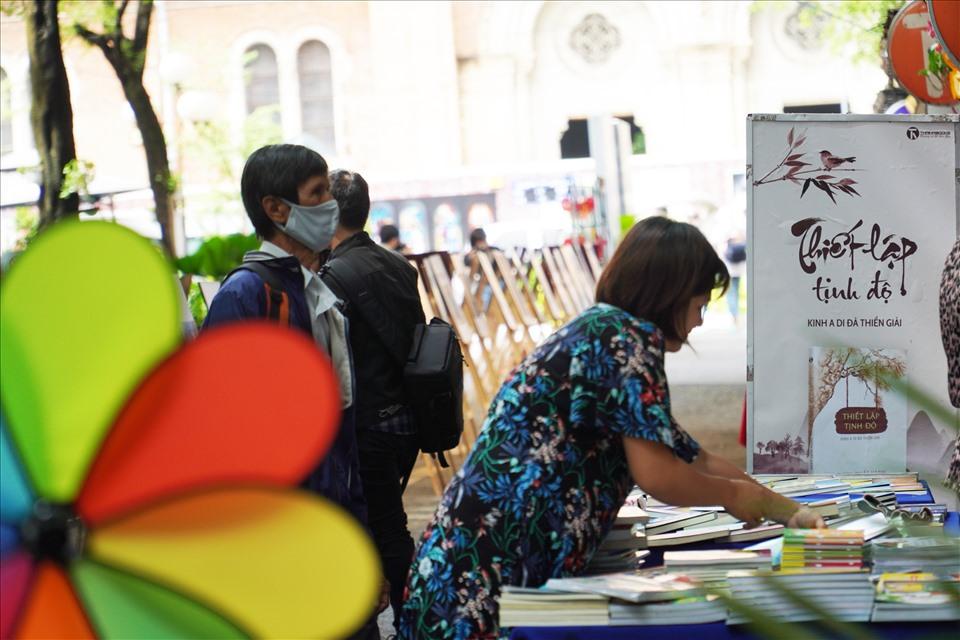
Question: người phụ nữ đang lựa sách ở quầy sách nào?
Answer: ở quầy sách thiết lập tịnh độ